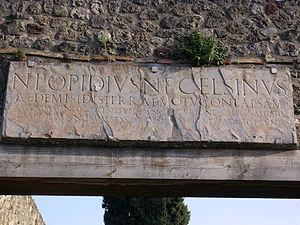
Titulus apposé à l'entrée d'une maison romaine, Pompei.CIL X, 00846 (p 967) = D 06367 = SIRIS 00482 = RICIS-02, 00504/0202 = AE 2000, 00297 Latina: N(umerius) Popidius N(umeri) f(ilius) Celsinus / aedem Isidis terrae motu conlapsam / a fundamento p(ecunia) s(ua) restituit hunc decuriones ob liberalitatem / cum esset annorum sex{s} ordini suo gratis adlegerunt (see Epigraphik-Datenbank Clauss / Slaby).
Un titulus est une inscription apposée sur tout type de support durant l'Antiquité.